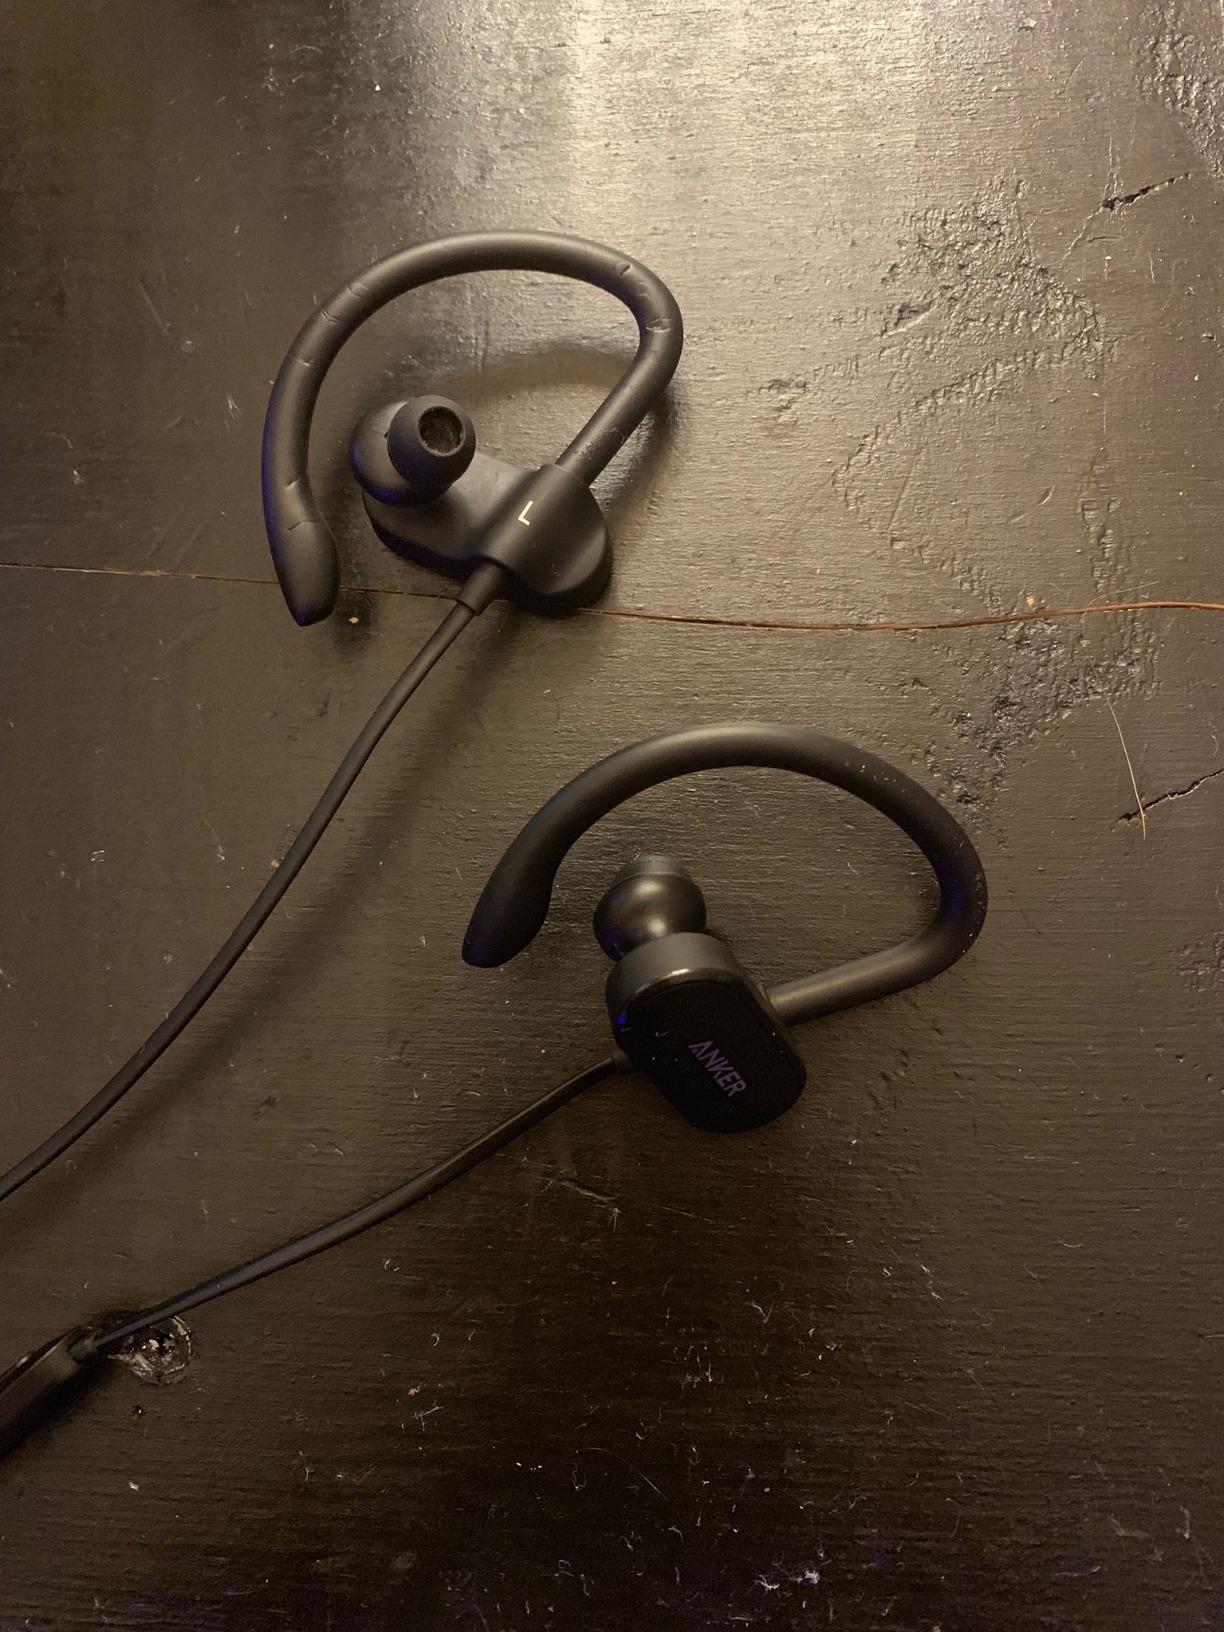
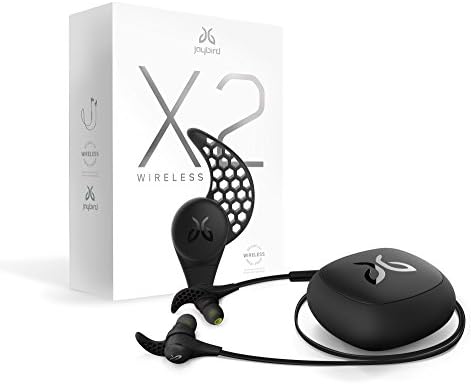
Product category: headphones
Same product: no